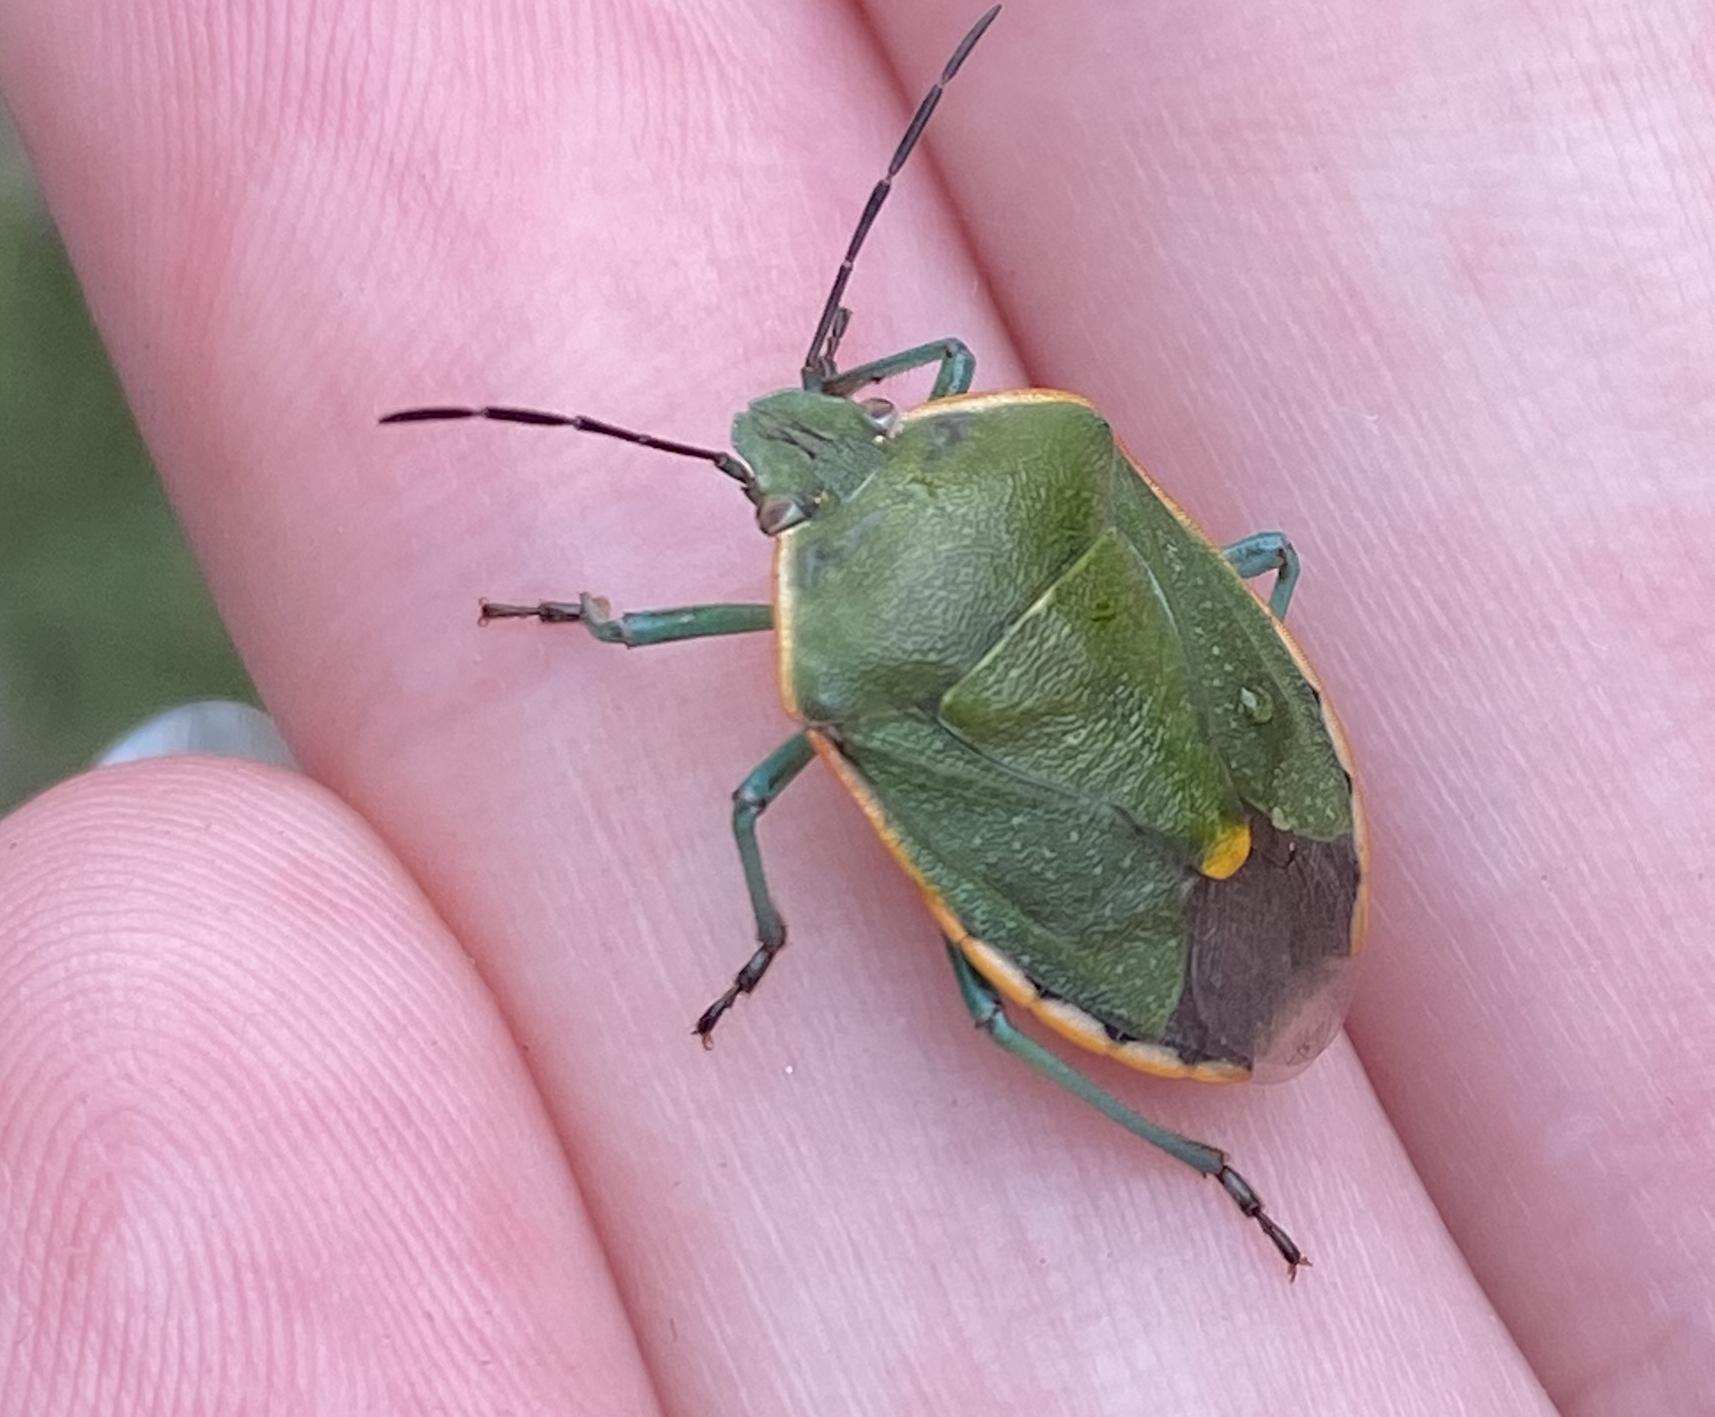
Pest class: stink_bug